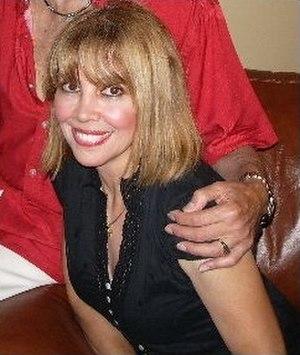
Photo de Migdia Chinea-Varela (prise lors d'un anniversaire).
Migdia Chinea-Varela, aussi connue sous les noms de Migdia Chinea ou Migdia Varela, est une scénariste et actrice américano-cubaine. Elle a notamment écrit pour les séries télévisées L'Incroyable Hulk et Superboy. Elle apparaît dans quelques rôles au cinéma et à la télévision depuis 1971.